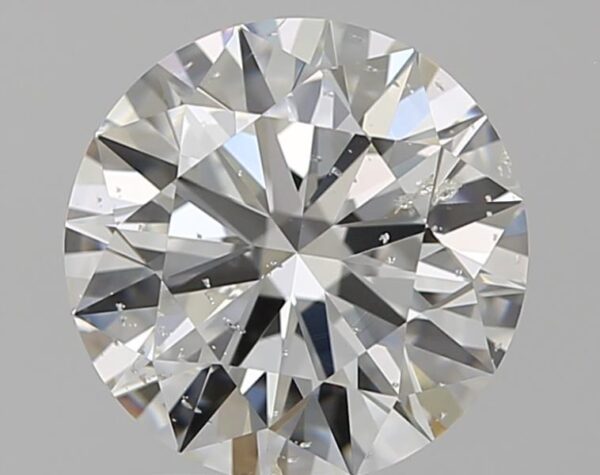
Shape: round
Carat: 2
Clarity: SI2
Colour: H
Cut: EX
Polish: EX
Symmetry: EX
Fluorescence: N
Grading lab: GIA
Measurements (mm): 8.13 x 8.16 x 4.92